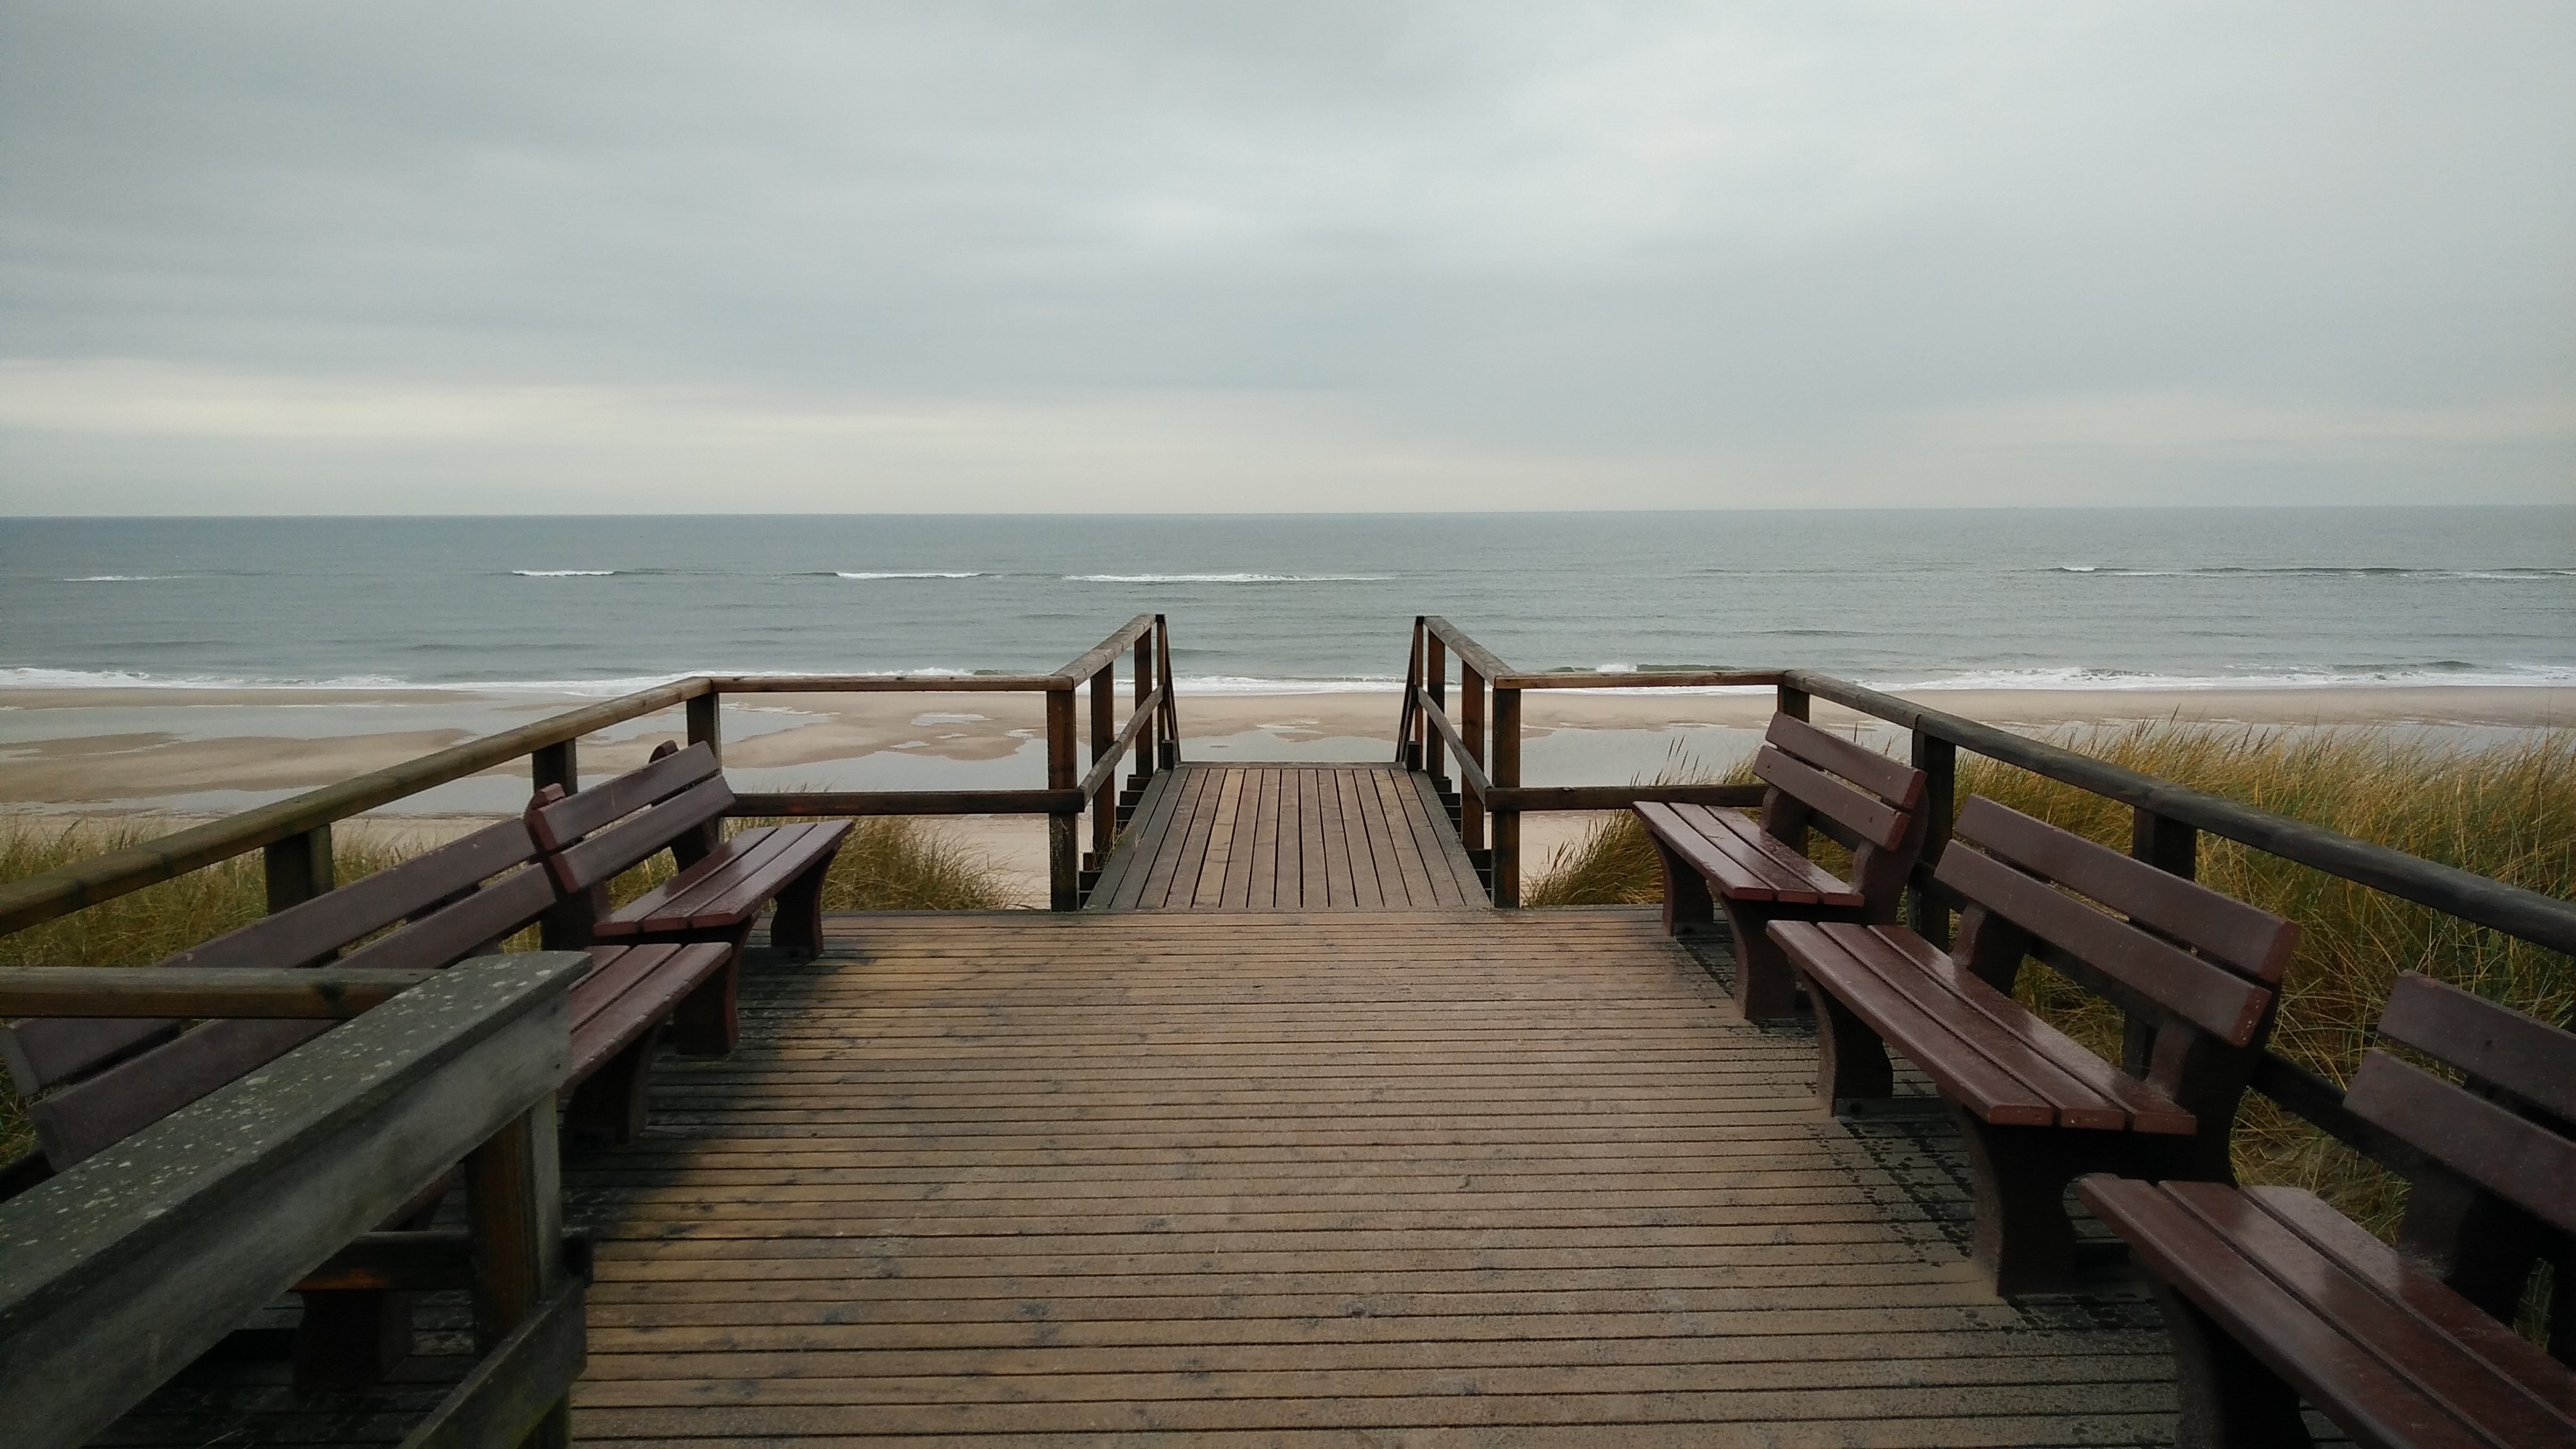
beach, sea, coast, water, ocean, horizon, dock, boardwalk, morning, shore, pier, walkway, vacation, body of water, breakwater